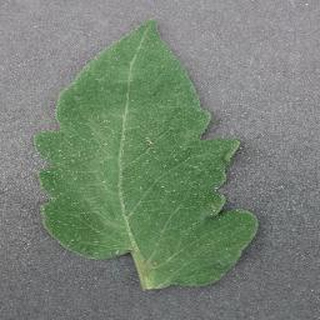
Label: healthy_tomato